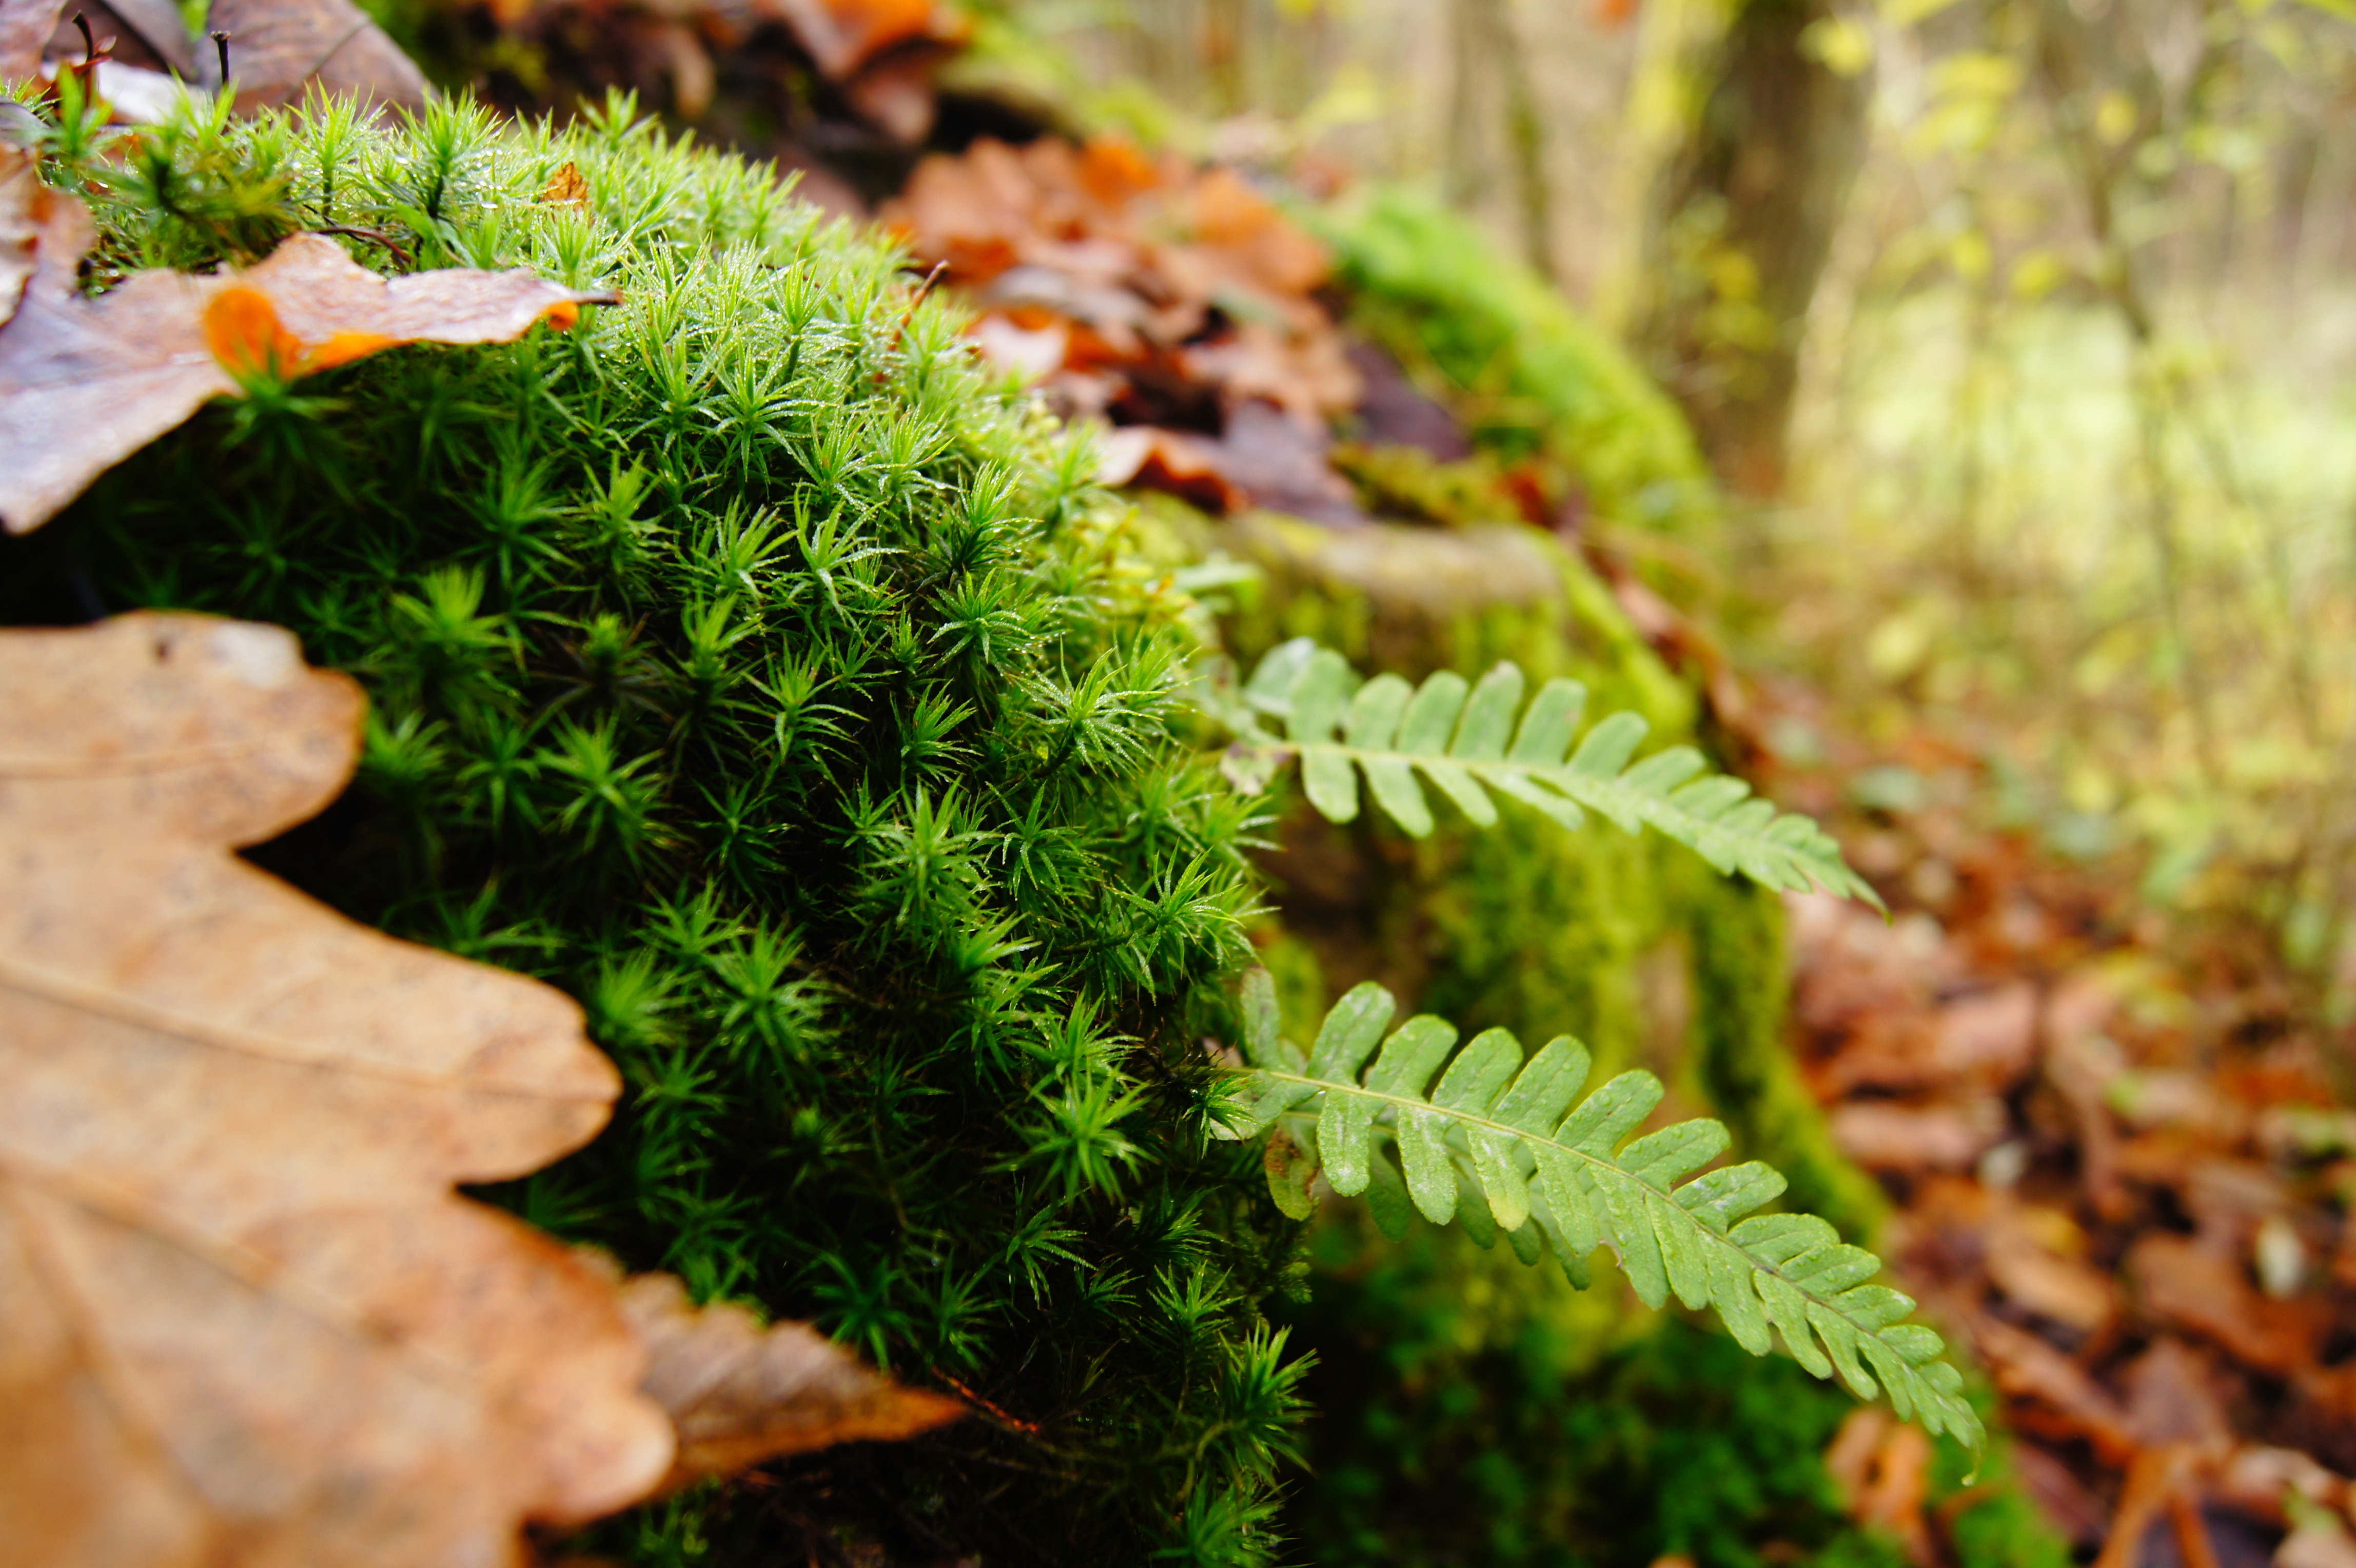
landscape, plant, leaf, moss, autumn, fern, fungus, vegetation, biome, ferns and horsetails, non vascular land plant, vascular plant